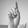
ASL letter: D